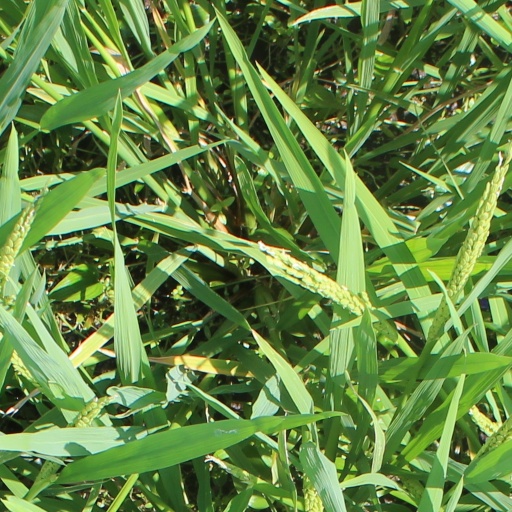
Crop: rice